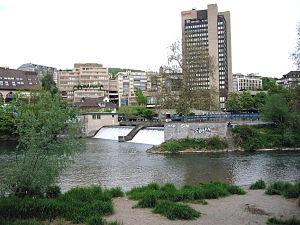
La Sihl est une rivière suisse de 73 km de long.